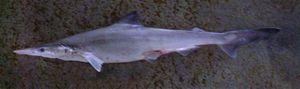
Scoliodon est un genre de requins de la famille des Carcharhinidae.